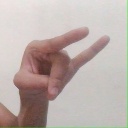
अक्षर: च